United Nations Relief and Rehabilitation Administration

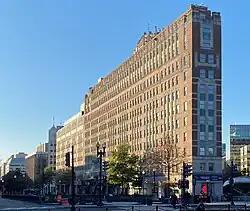
The Dupont Circle Building was the UNRRA head office in Washington DC from October 1944

United Nations Relief and Rehabilitation Administration (UNRRA) was an international relief agency founded in November 1943 on the joint initiative of the United States, United Kingdom, USSR, and the Republic of China. Its purpose was to "plan, co-ordinate, administer or arrange for the administration of measures for the relief of victims of war in any area under the control of any of the United Nations through the provision of food, fuel, clothing, shelter and other basic necessities, medical and other essential services". Of the aid, 70% originated with the United States, but 44 different countries participated in the relief in Europe and Asia. It became part of the United Nations (UN) in 1945 and was dissolved in September 1948. Its staff of civil servants included 12,000 people, with headquarters in New York. Funding came from many nations, and totalled $3.7 billion, of which the United States contributed $2.7 billion; Britain, $625 million; and Canada, $139 million.